Fat Man

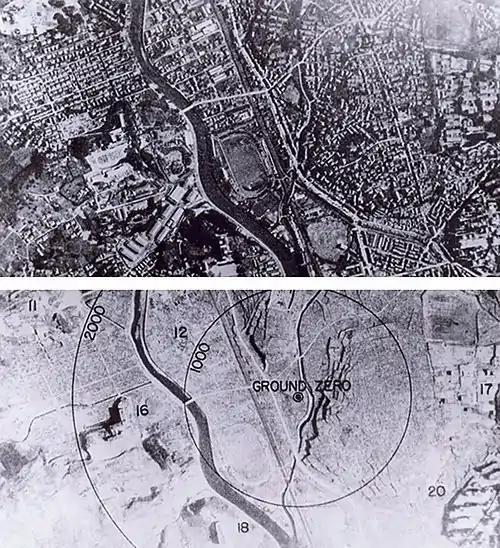
Effects of the Fat Man's detonation on Nagasaki

"Bockscar" lifted off at 03:47 on 9 August 1945, with Kokura as the primary target and Nagasaki the secondary target. The weapon was already armed but with the green electrical safety plugs still engaged. Ashworth changed them to red after ten minutes so that Sweeney could climb to in order to get above storm clouds. During the pre-flight inspection of "Bockscar", the flight engineer notified Sweeney that an inoperative fuel transfer pump made it impossible to use of fuel carried in a reserve tank. This fuel would still have to be carried all the way to Japan and back, consuming still more fuel. Replacing the pump would take hours; moving the Fat Man to another aircraft might take just as long and was dangerous as well, as the bomb was live. Colonel Paul Tibbets and Sweeney therefore elected to have "Bockscar" continue the mission.